Townsville City, Queensland

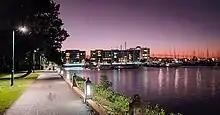

North Ward Road (Denham Street) runs through from north to south-east.